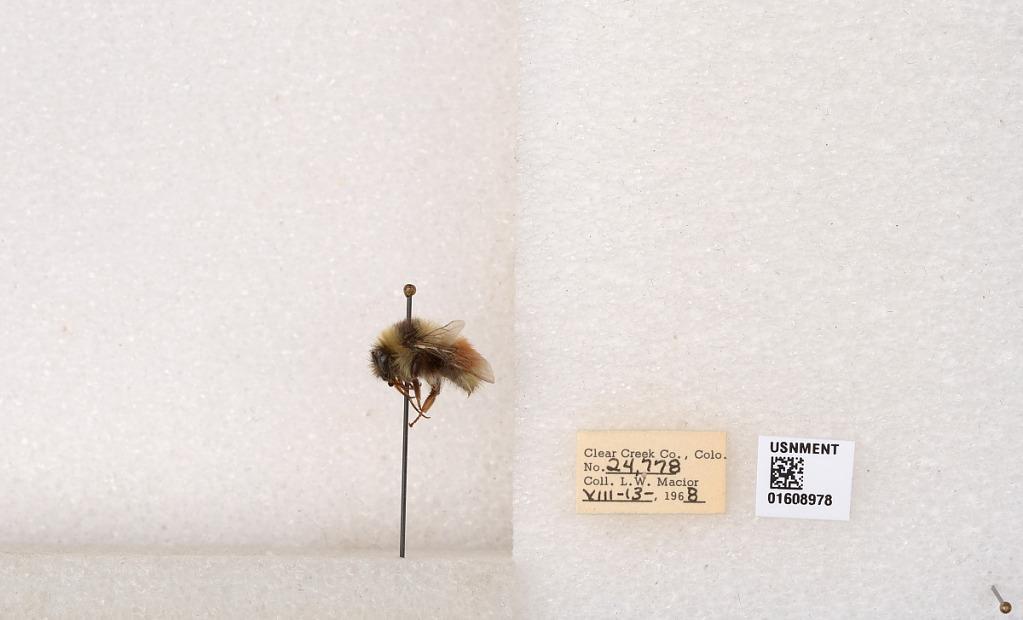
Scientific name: Bombus (Pyrobombus) sylvicola Kirby
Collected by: L. Macior
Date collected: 1968-8-13
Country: United States
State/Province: Colorado
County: Clear Creek
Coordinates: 39.6891, -105.644